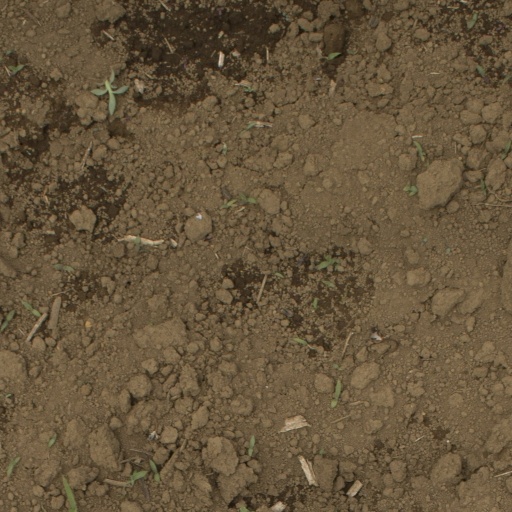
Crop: Jerusalem artichoke